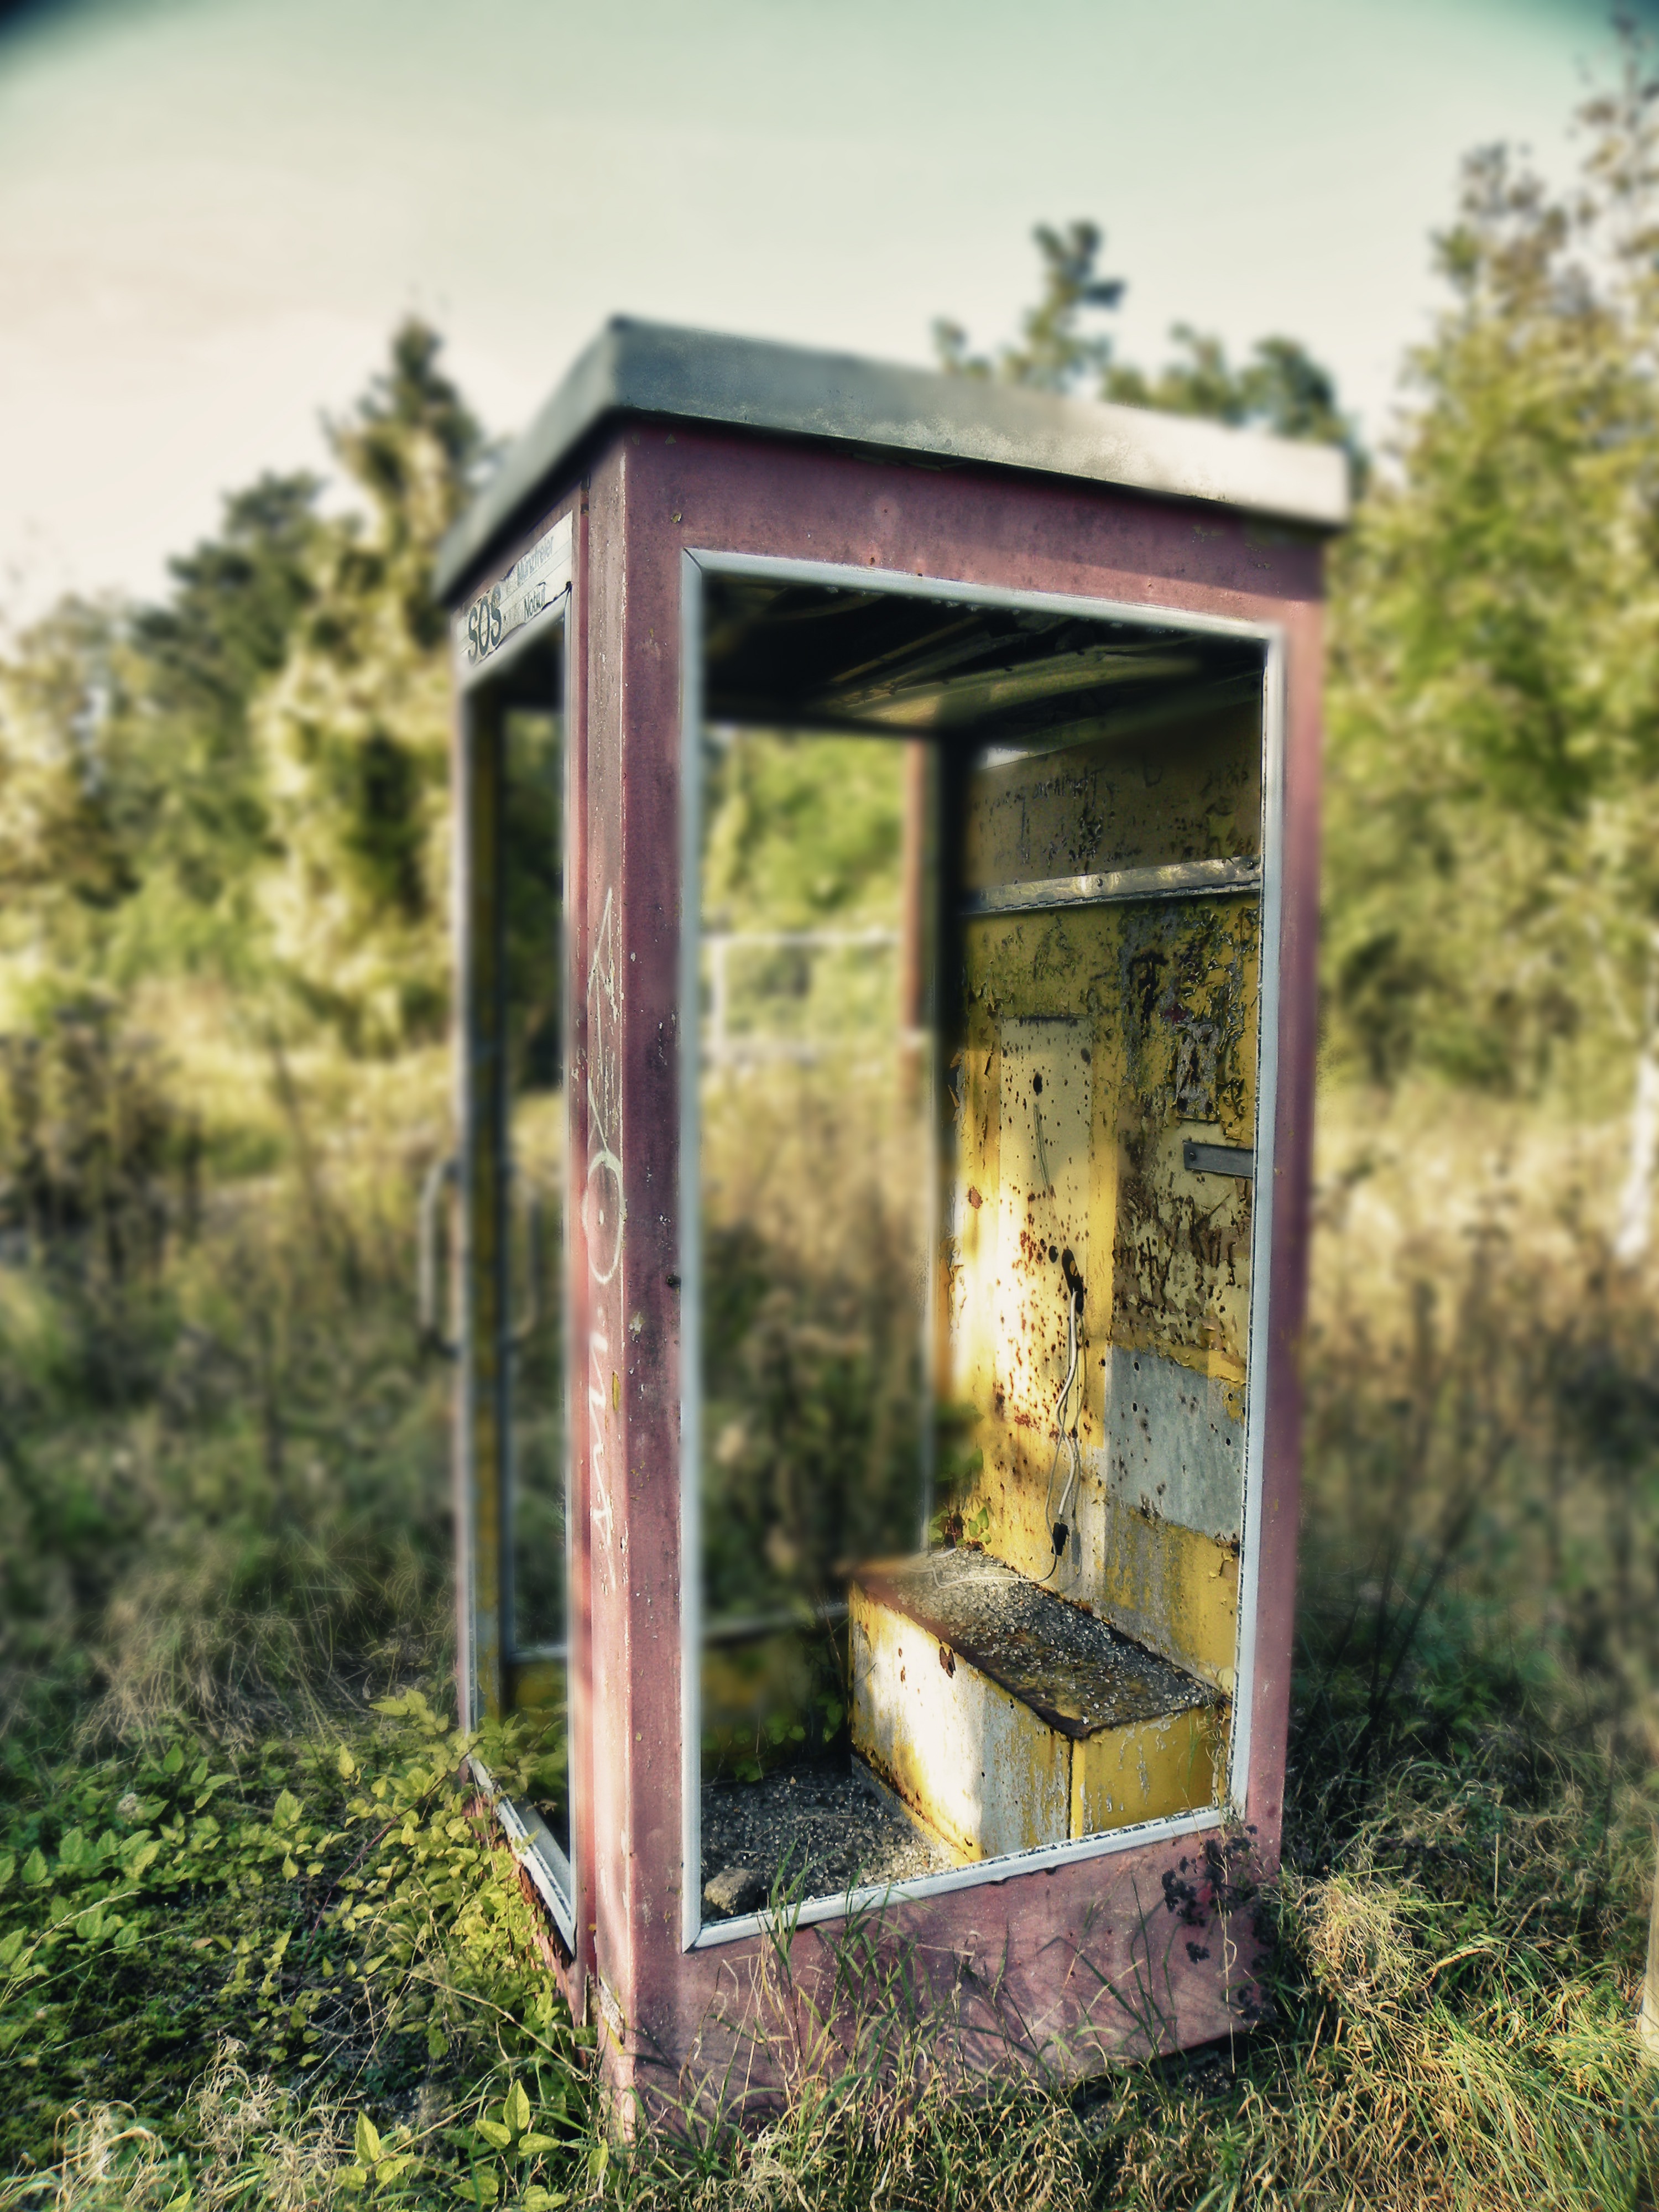
nature, window, old, arch, ruin, lighting, leave, phone booth, open pit mining, outdoor structure, kerpen, frechen